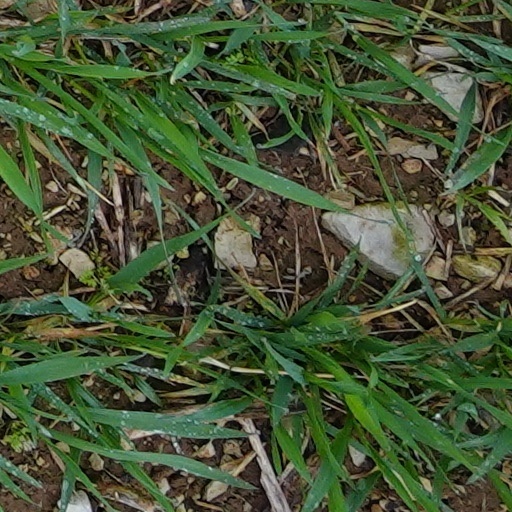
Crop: wheat